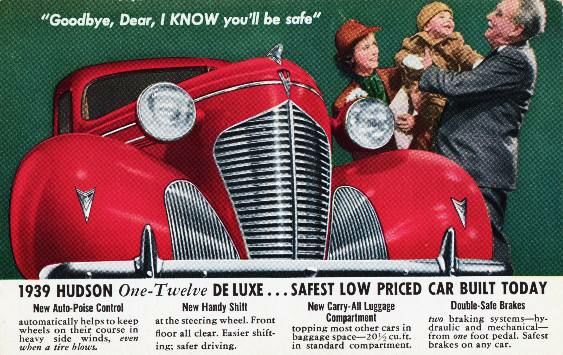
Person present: Yes